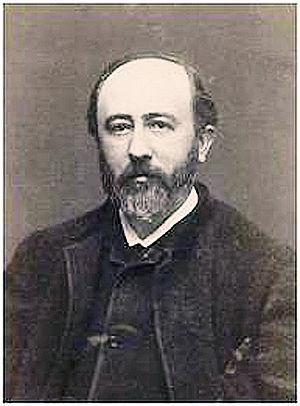
Portrait de Paul Arène
Paul Arène, né le 26 juin 1843 à Sisteron et mort le 17 décembre 1896 à Antibes, est un poète provençal et écrivain français, inhumé à Sisteron.